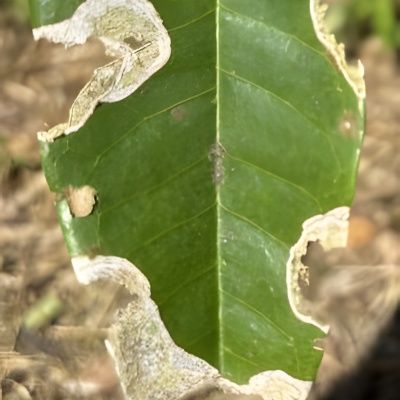
Label: Leaf_Blight